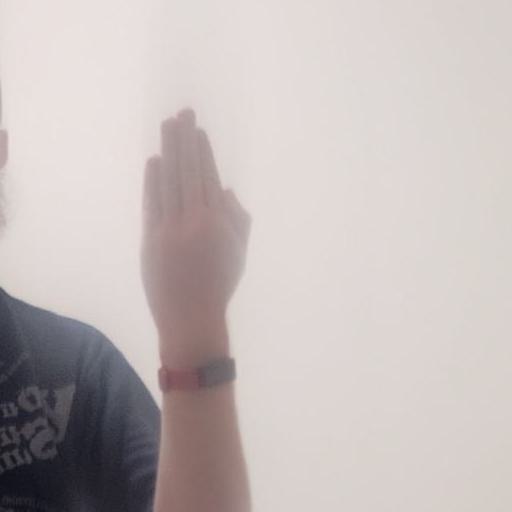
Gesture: stop_inverted